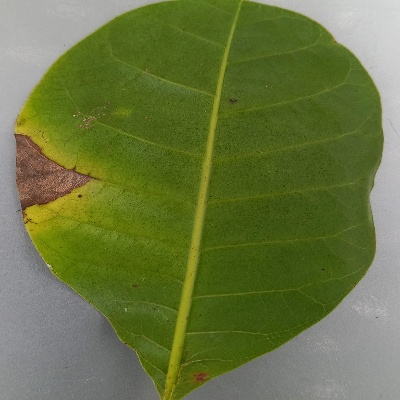
Crop: Cashew
Condition: anthracnose